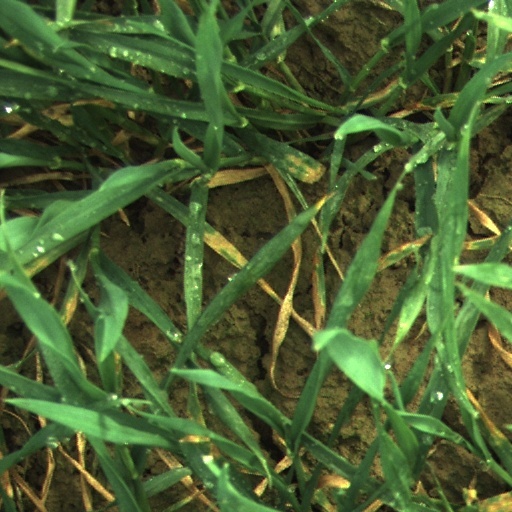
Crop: wheat